No. 17 Squadron PAF

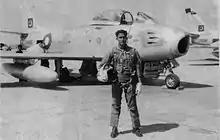
Flying Officer Ehsanul Karim of the No. 17 Squadron with his F-86 at Mauripur Airbase in 1965.

In April 1965, a series of battles took place over the then disputed area of Rann of Kutch. During the skirmishes, F-86 Sabres from the No. 17 Squadron flew several Combat Air Patrol and Close Air Support sorties in support of the Pakistan Army. The squadron lost one Sabre (including the pilot Flying Officer Ehsanul Kareem) during the conflict when it suffered an engine flameout attributed to improper aircraft maintenance during repairs after his sabre was damaged by Indian ack-ack. Karim remains one of the youngest pilot to be KIA in an F-86.